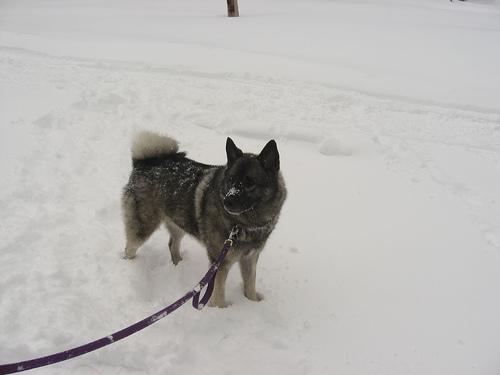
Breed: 217-n000046-Norwegian_elkhound